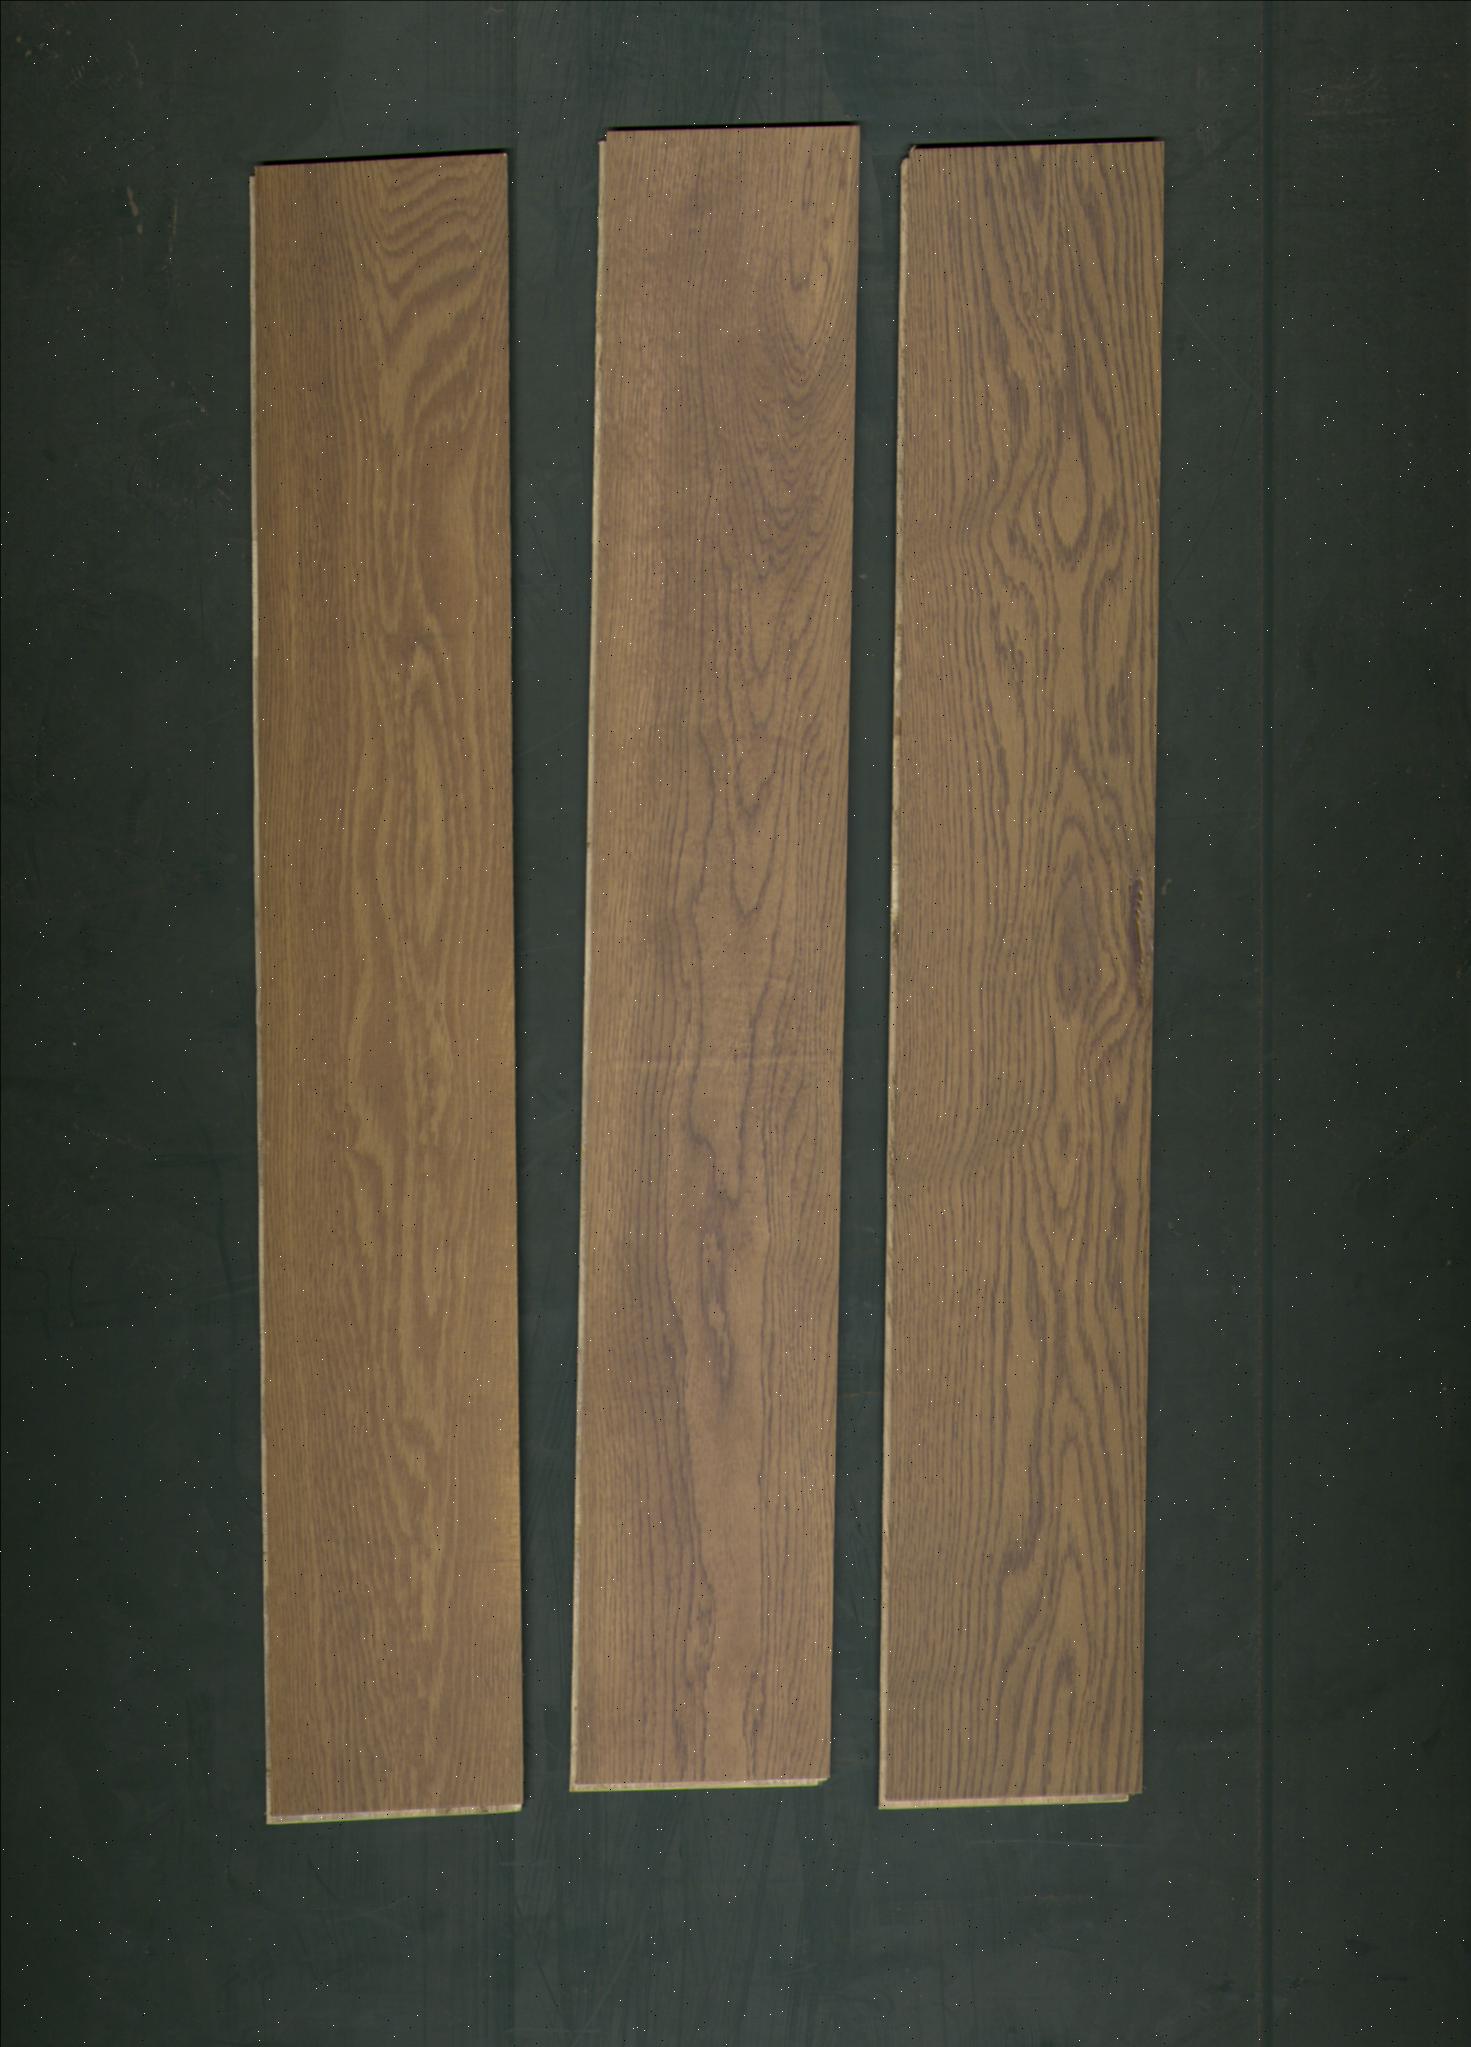
Label: mixers